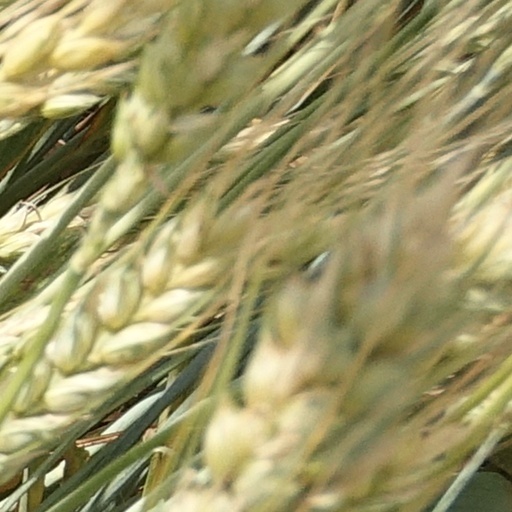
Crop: wheat